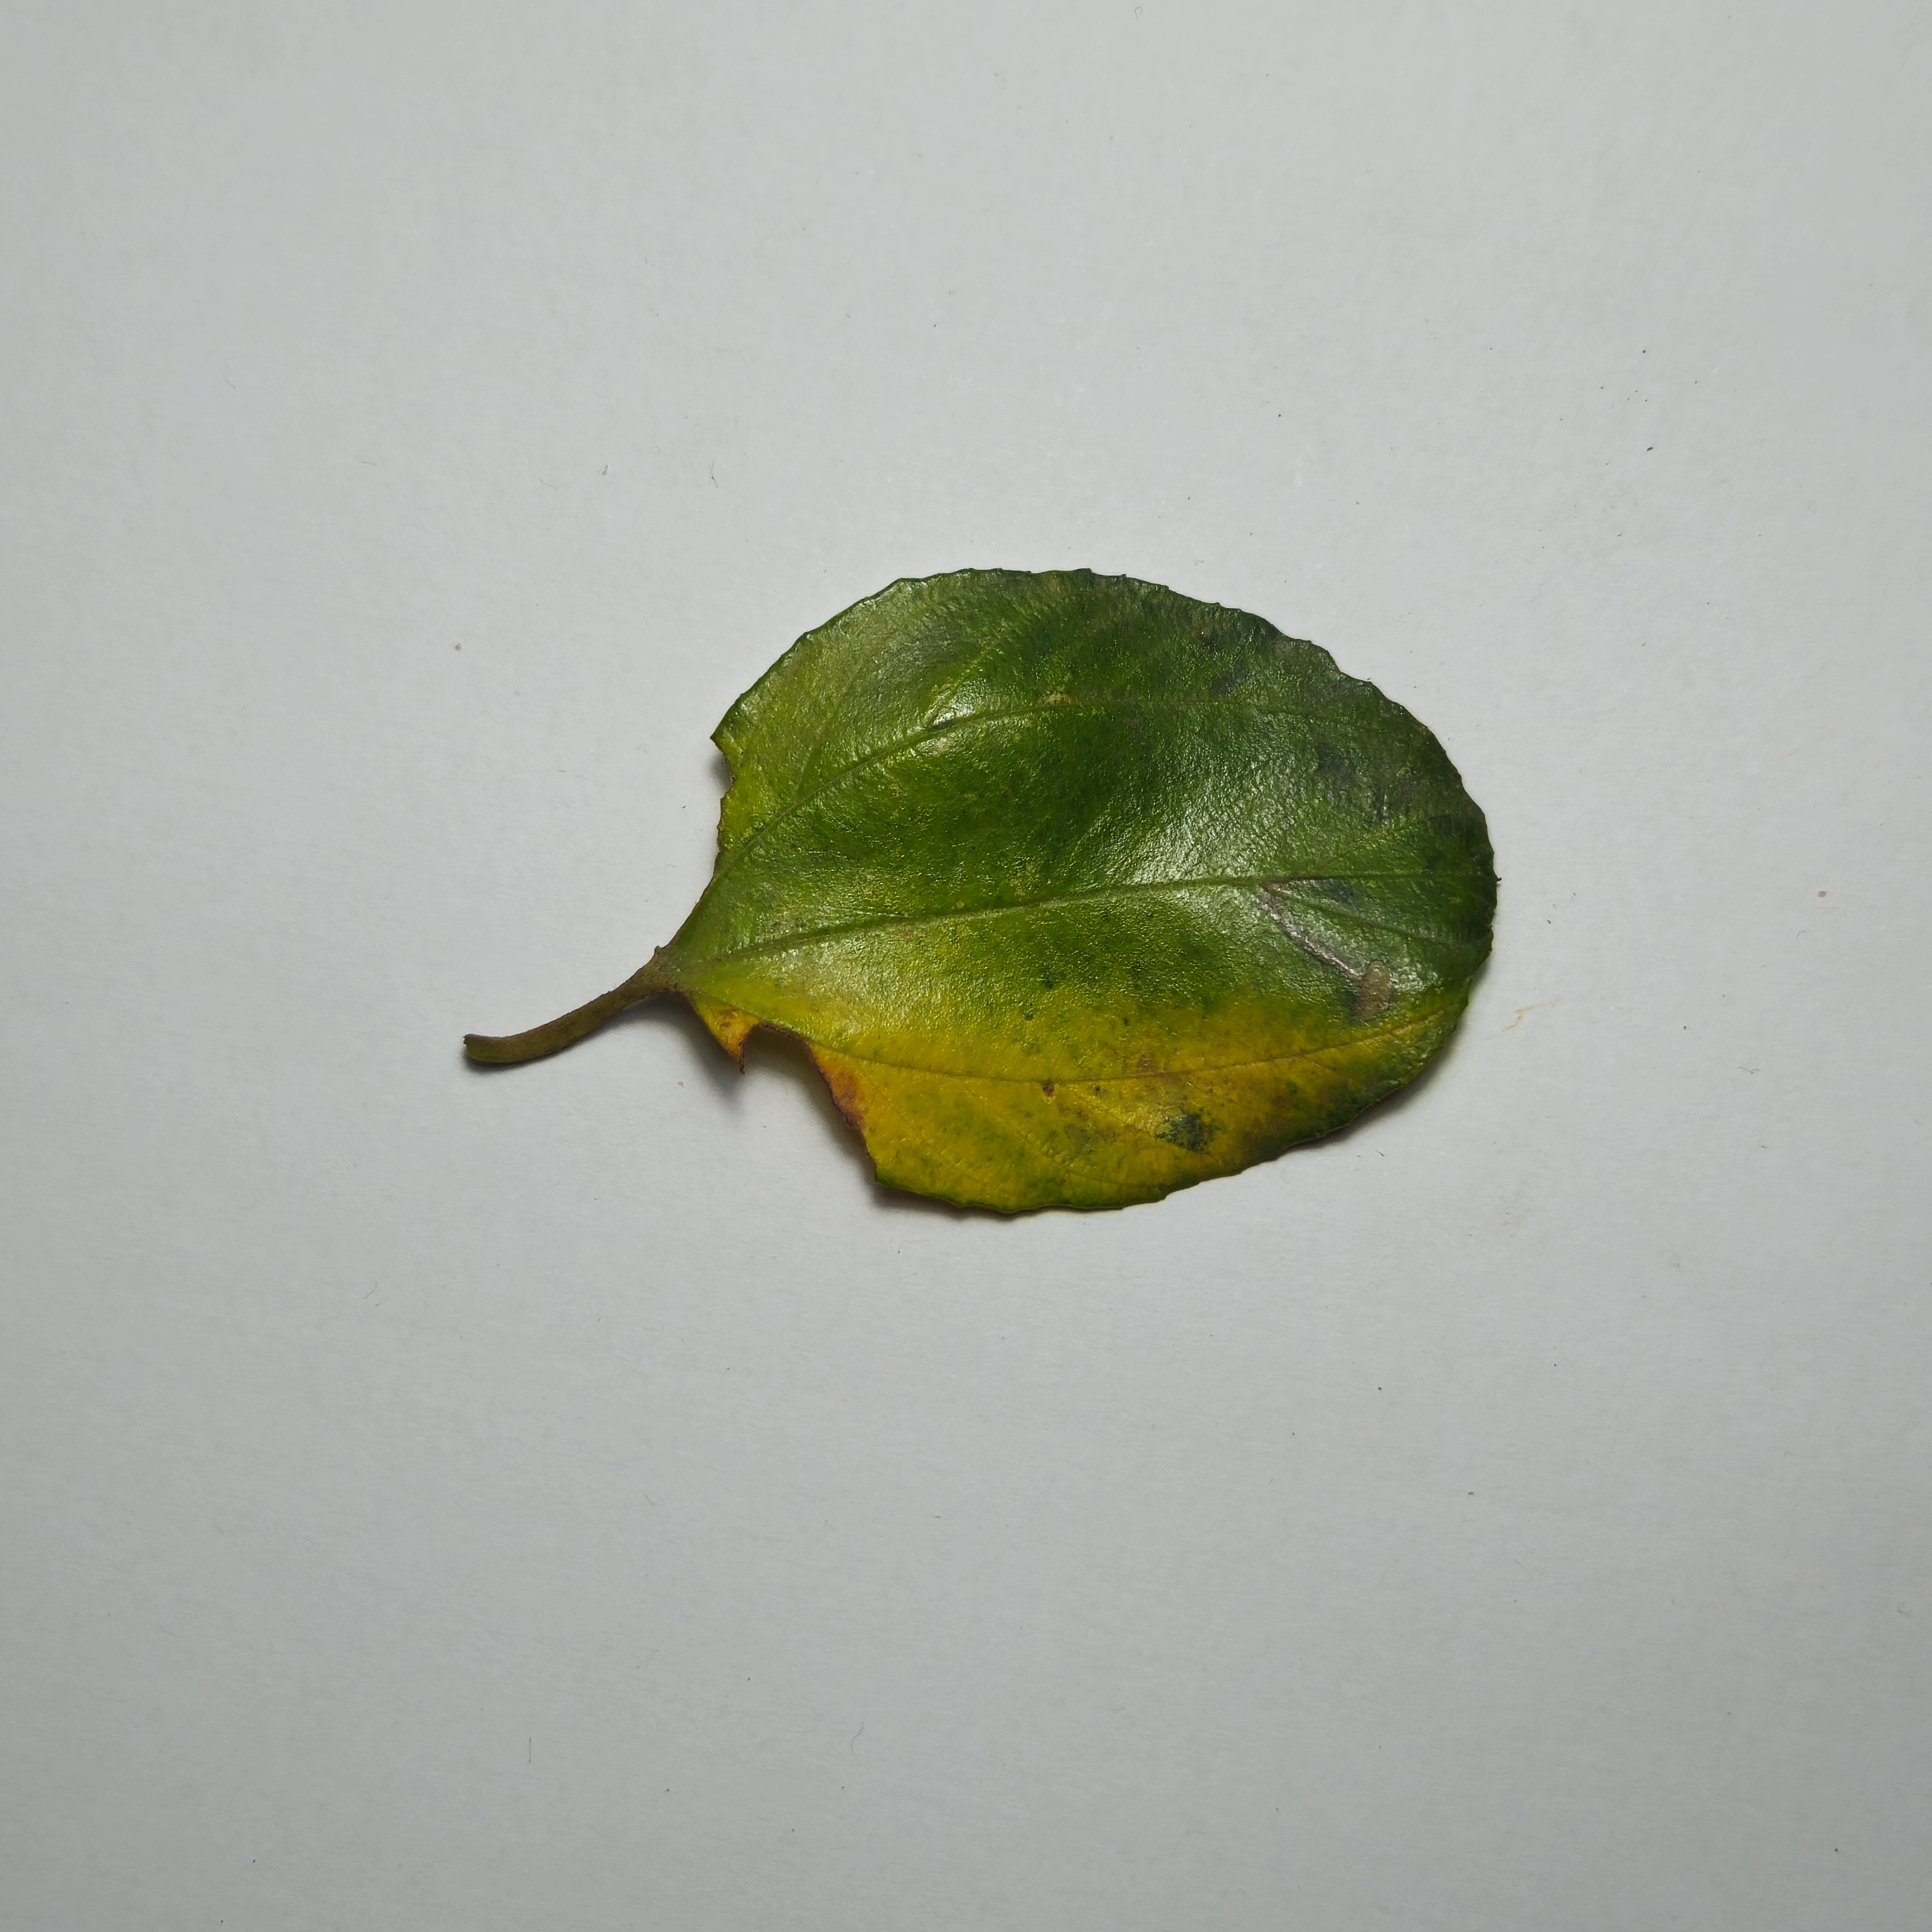
Label: Yellow